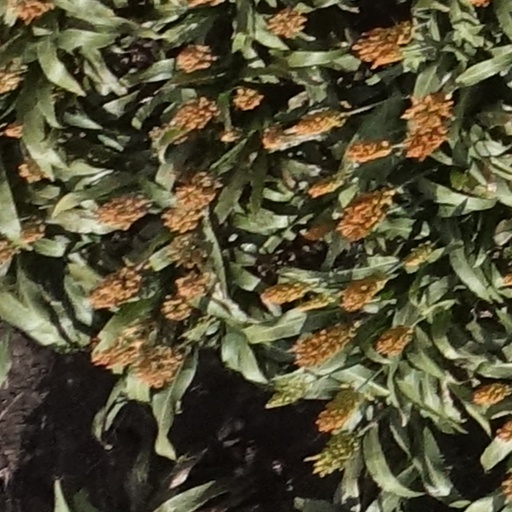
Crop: sorghum